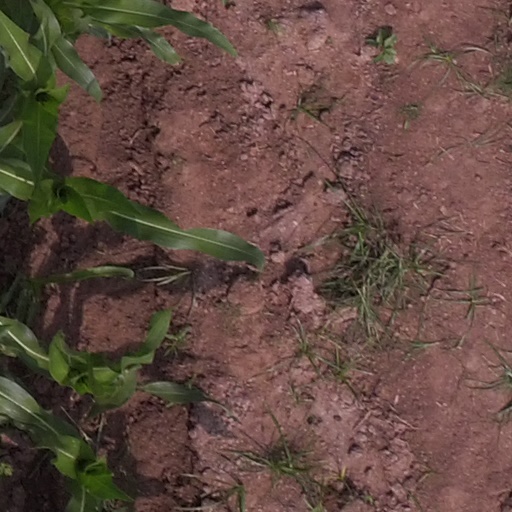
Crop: maize; corn